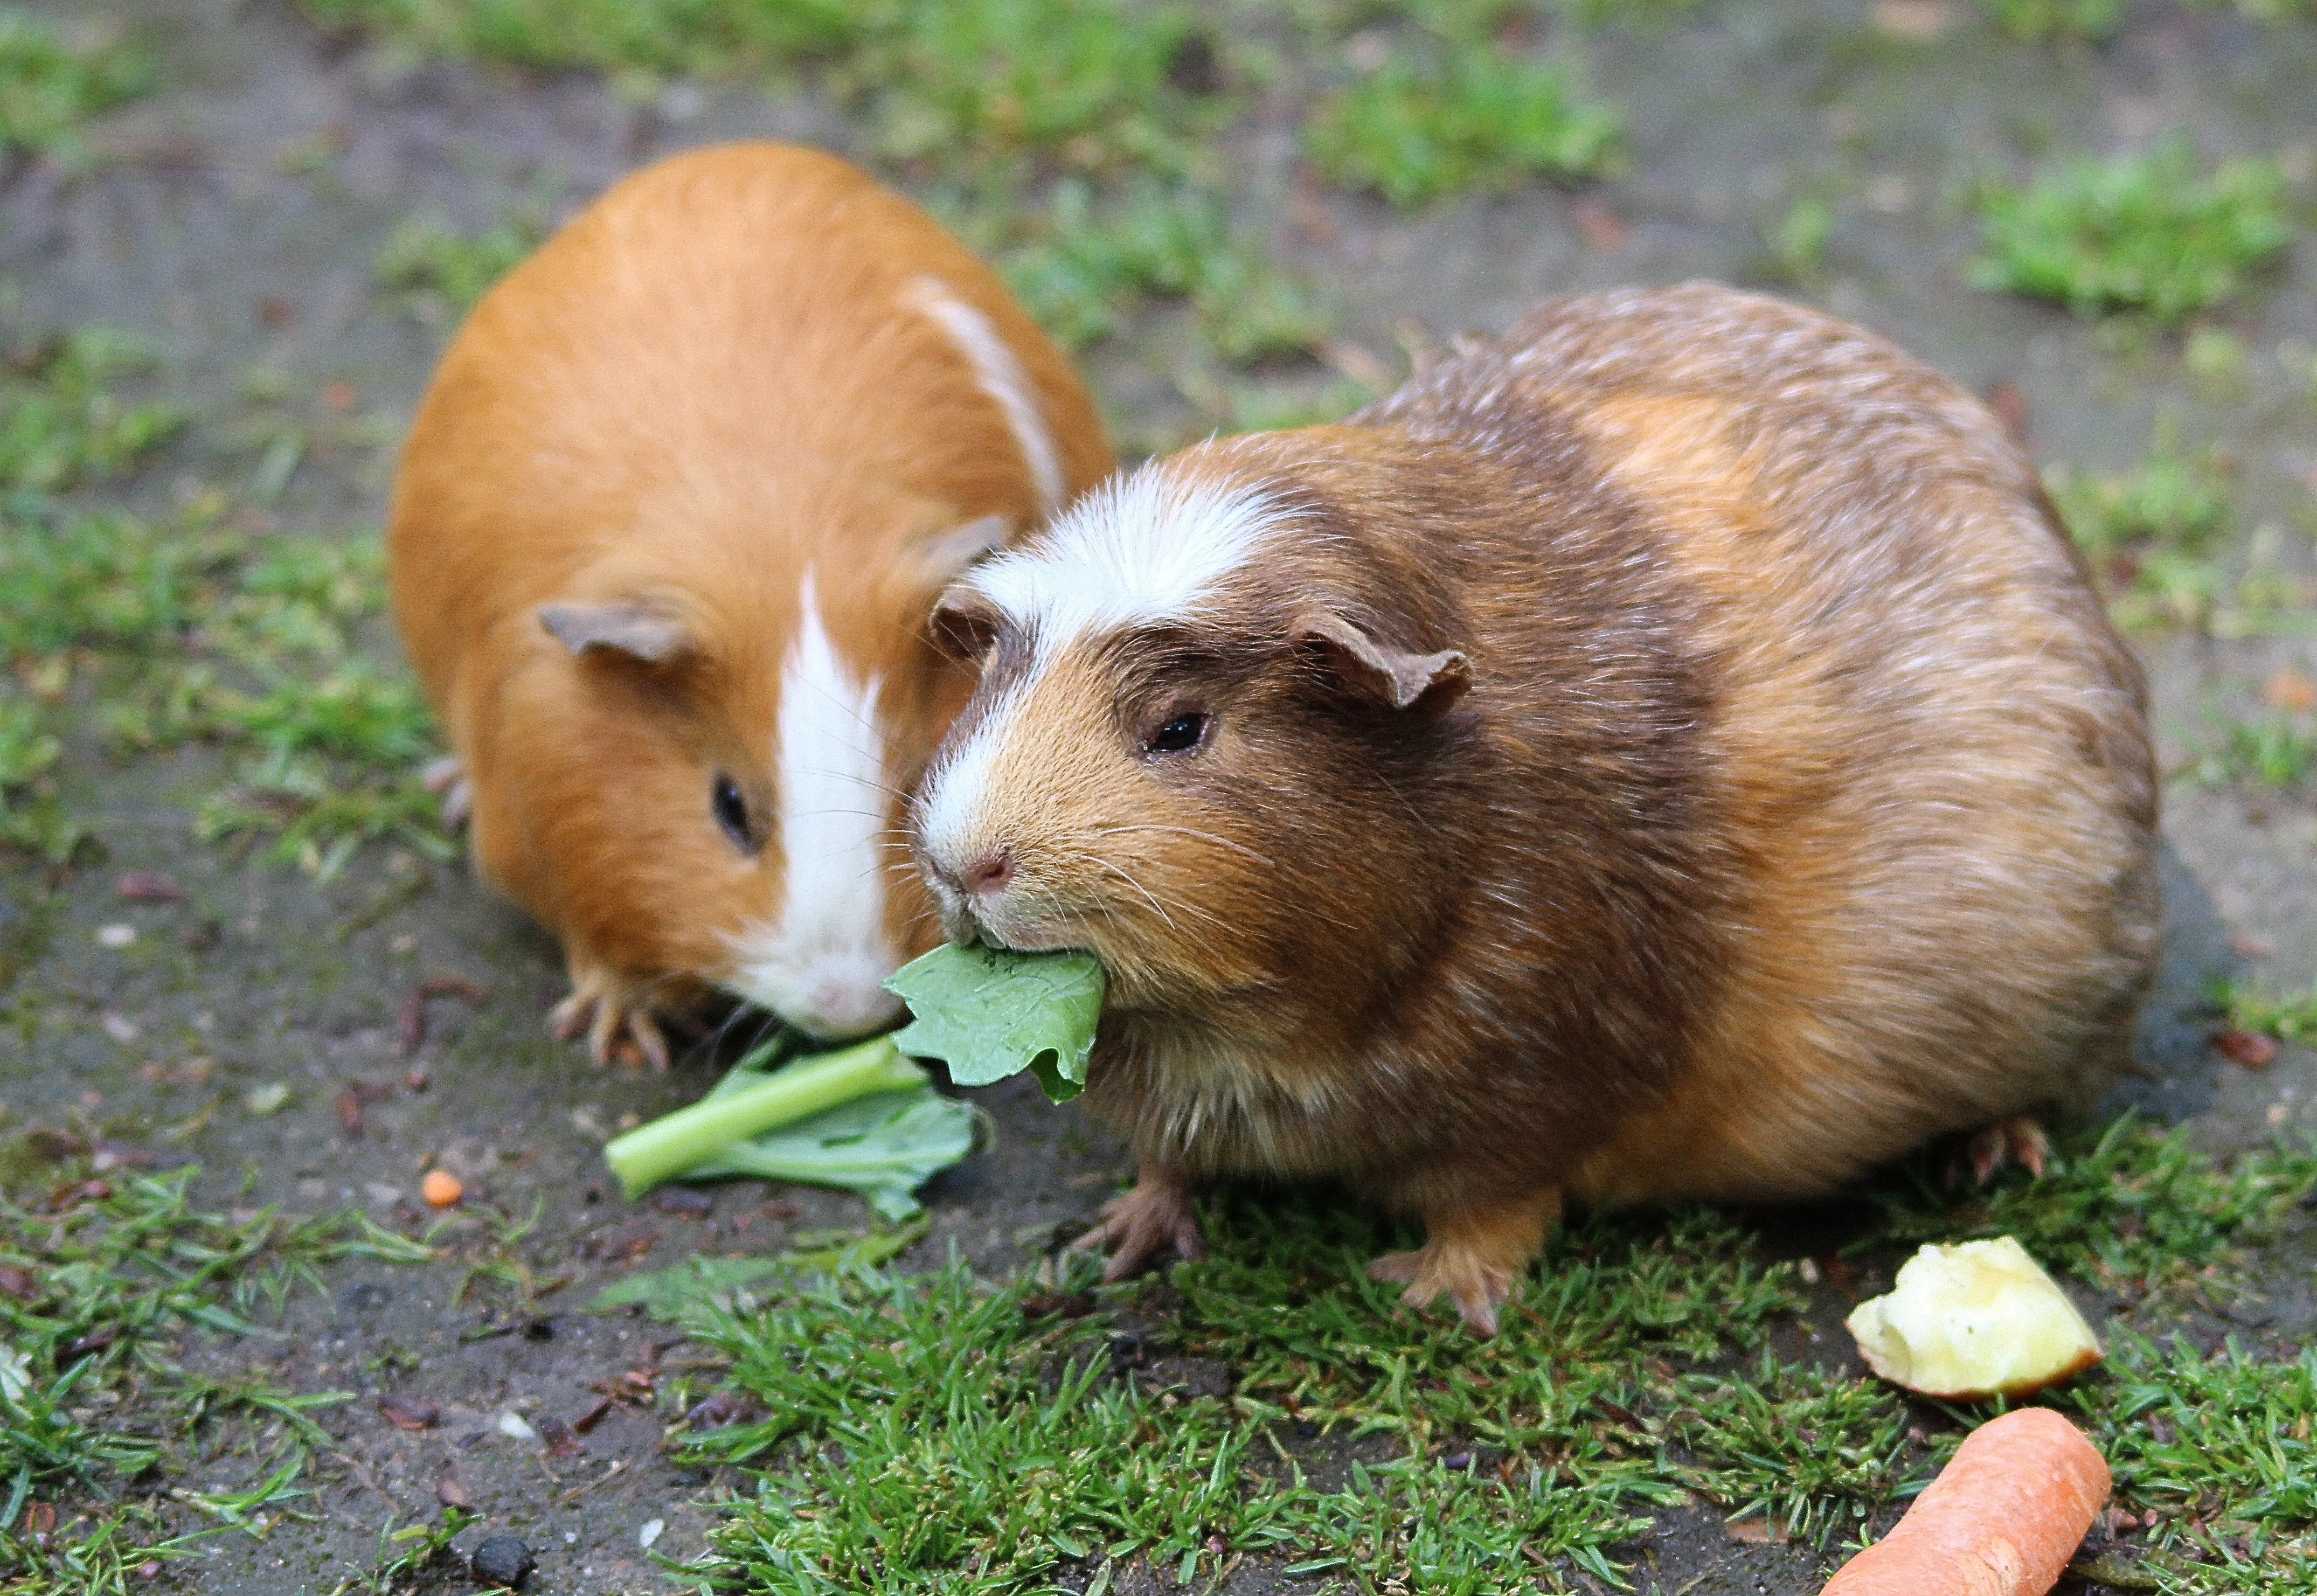
cute, pet, mammal, hamster, rodent, fauna, guinea pig, eating, whiskers, vertebrate, gerbil, guinea pigs